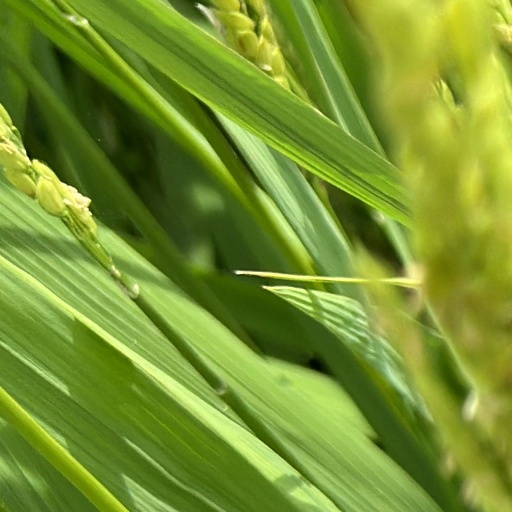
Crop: rice